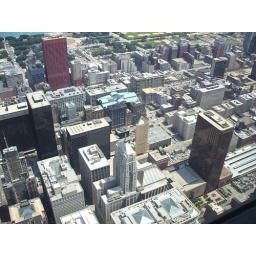
Another view from the finest tower in Chicago. Note the triangular building (a correctional facility where the prisoners exercise on the roof)